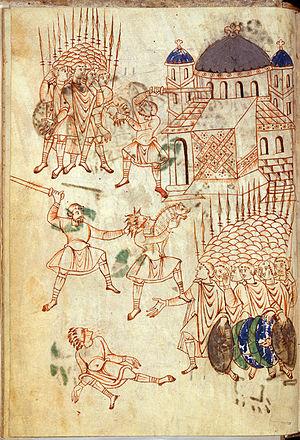
La Révolte des Maccabées qui se déroule de 175 à 140 av. J.-C. est à la fois une révolte des Juifs de Judée contre les Séleucides et un conflit interne au peuple juif opposant les traditionalistes aux Juifs hellénisants. Elle tire son nom de la famille des Maccabées, dont Mattathias et ses fils Judas et Simon. Cet épisode est raconté dans les deux premiers Livres des Maccabées et conduit à la fondation de la dynastie des Hasmonéens.